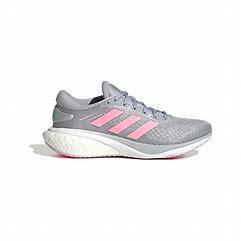
Brand: Adidas
Model: Supernova Lauf